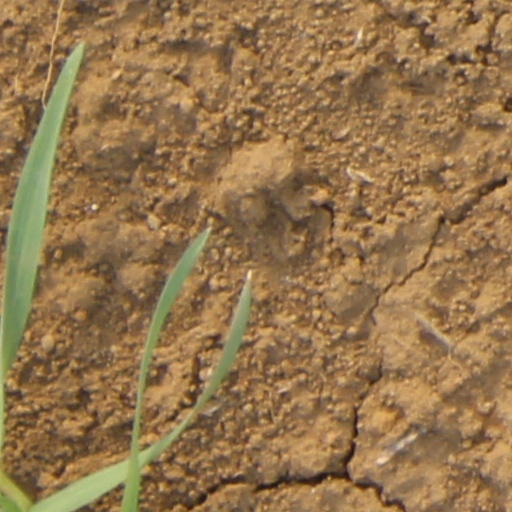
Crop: wheat